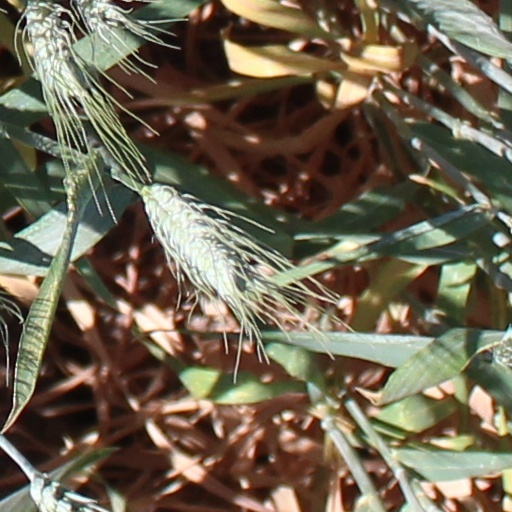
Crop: wheat